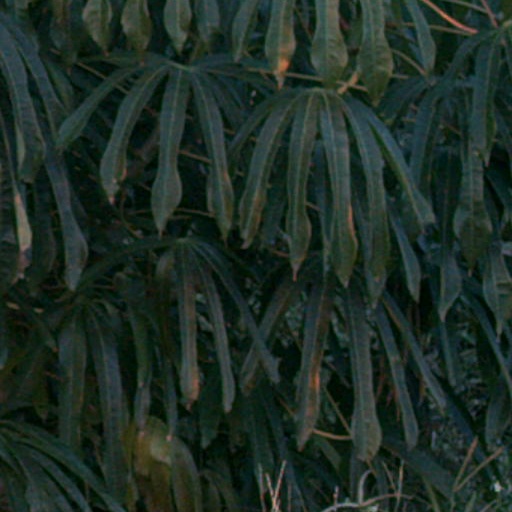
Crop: cassava